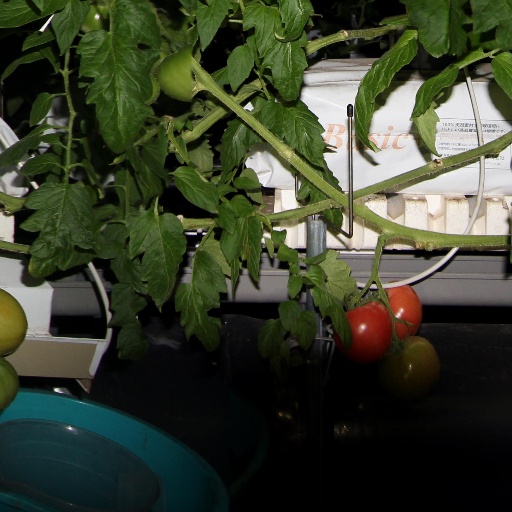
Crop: tomato